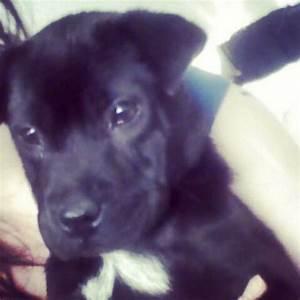
dog